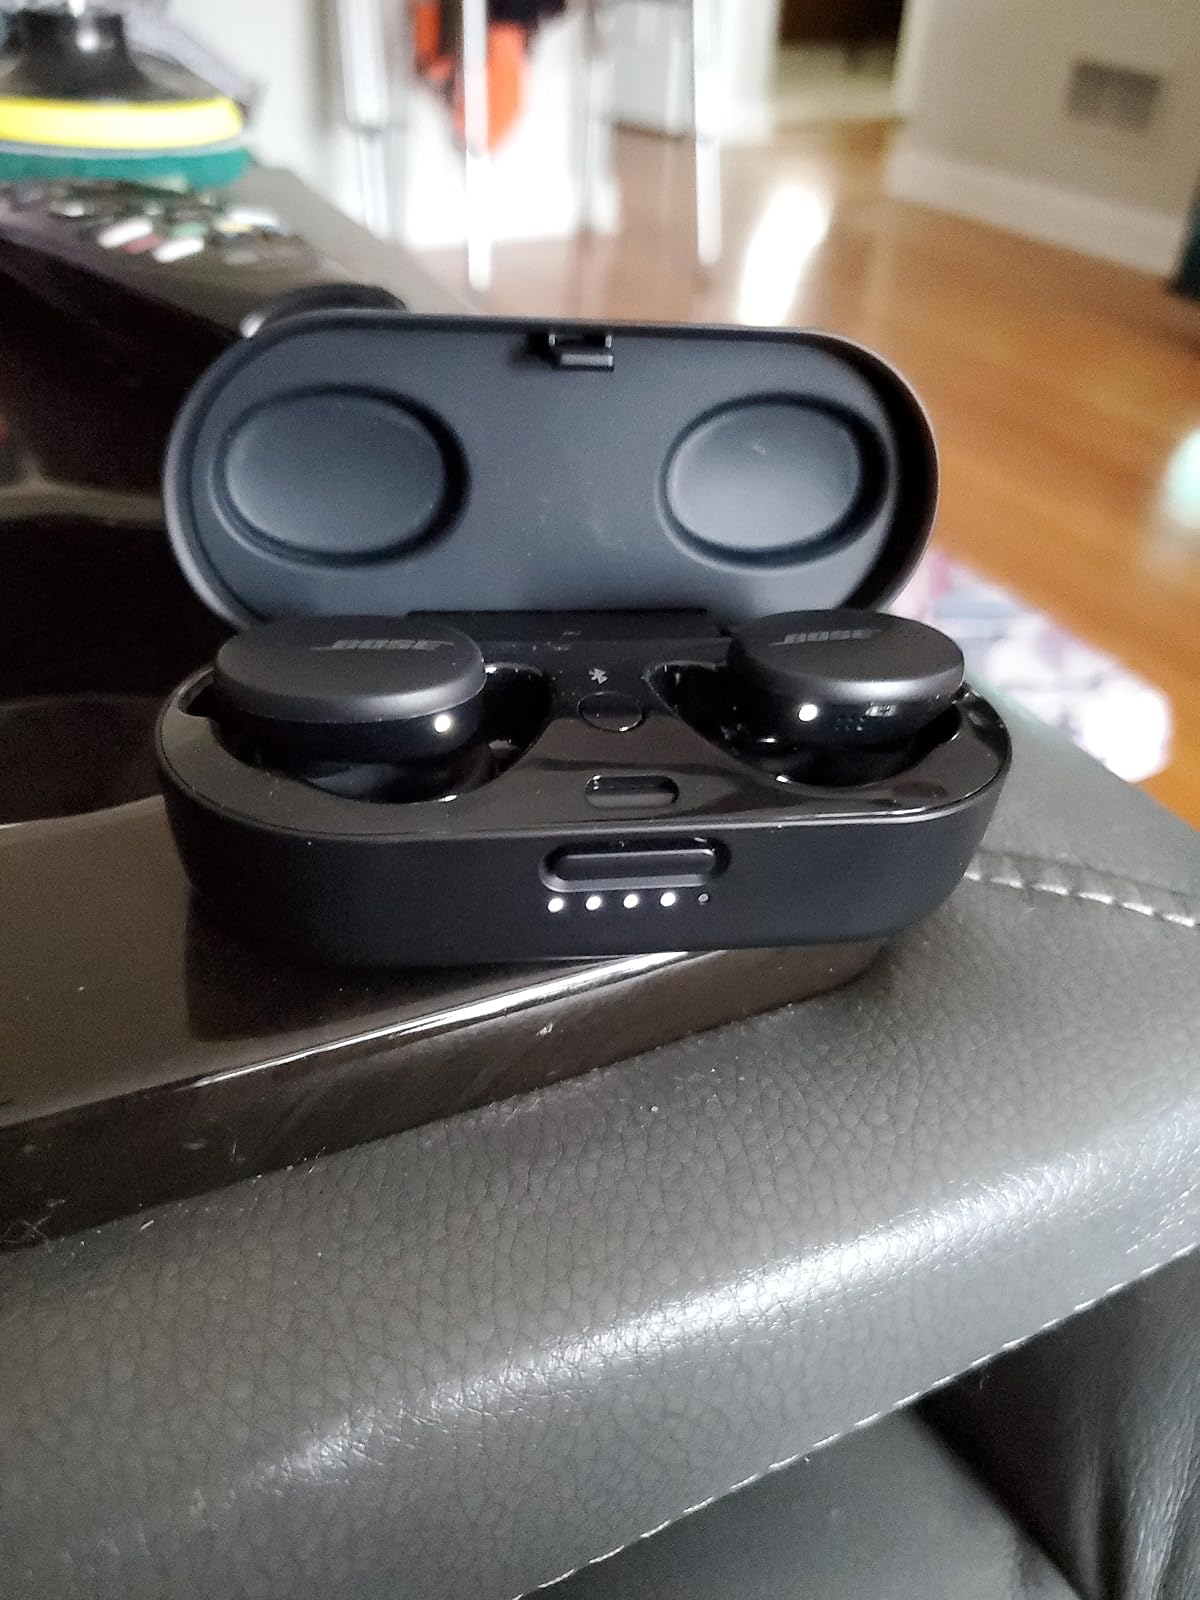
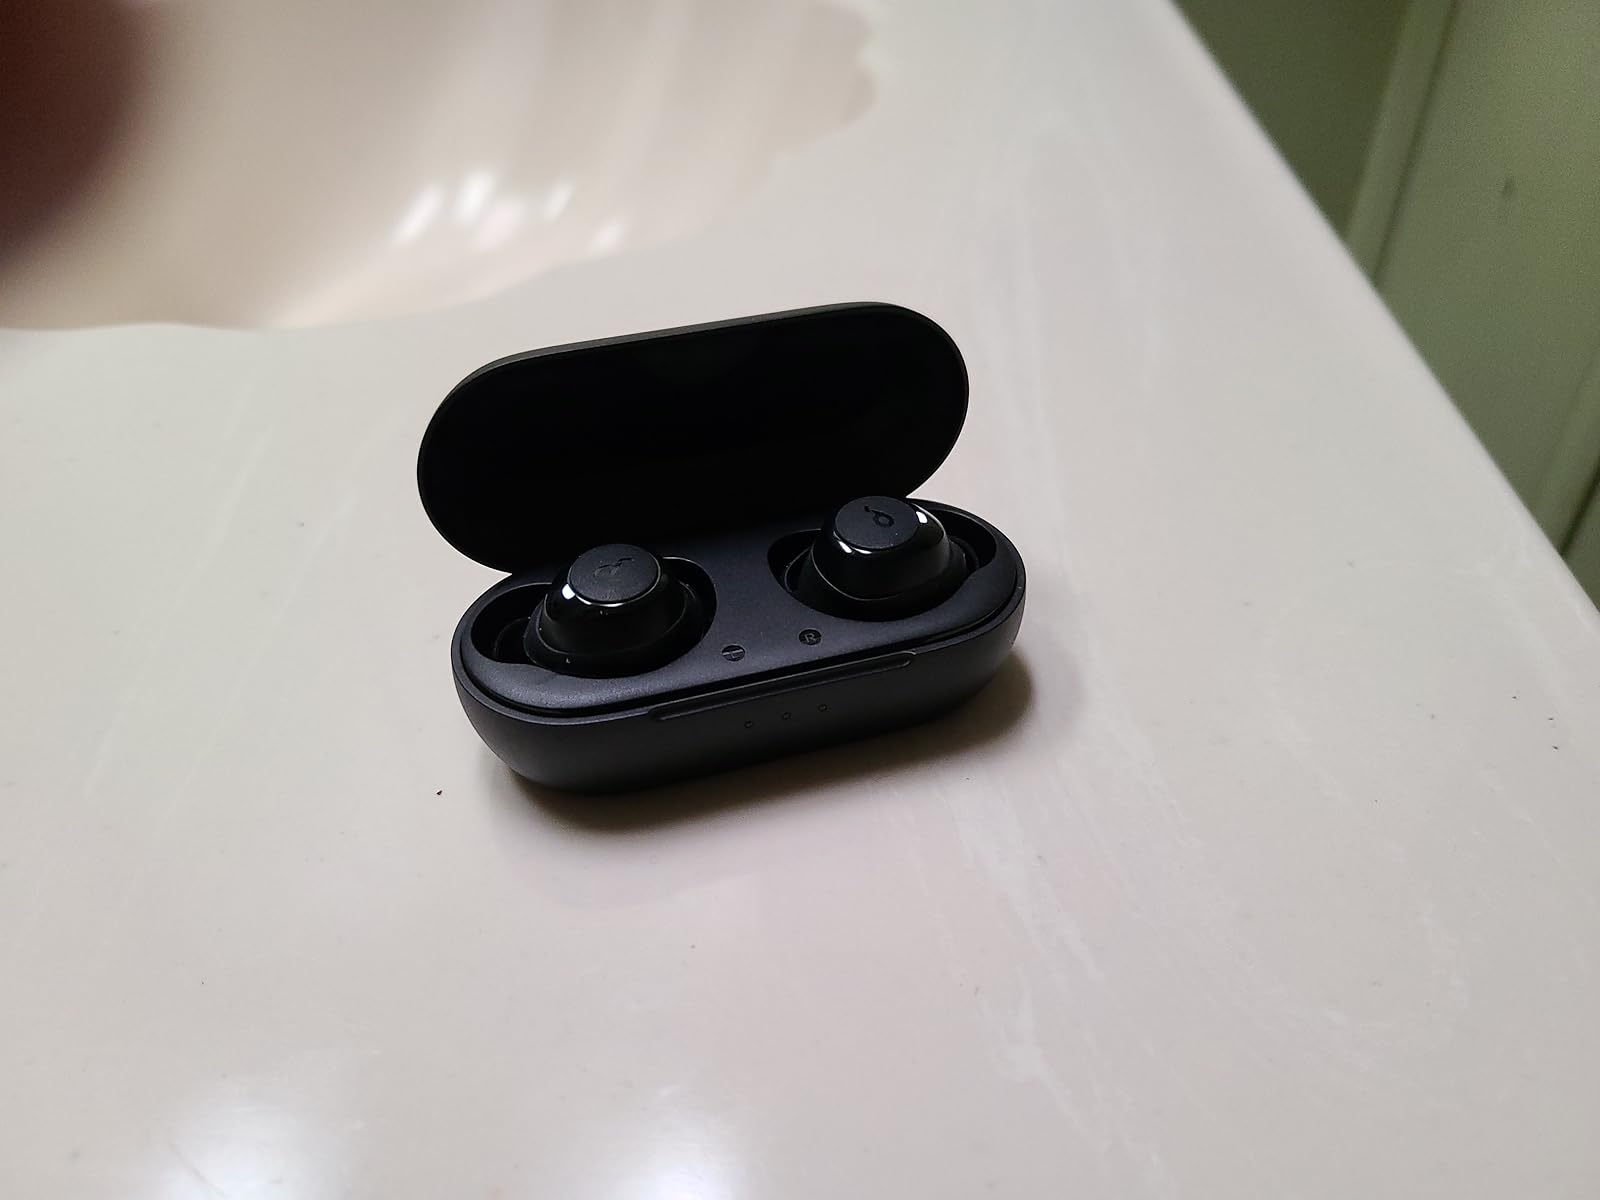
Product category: earbuds
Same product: no